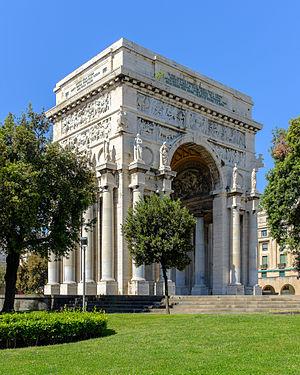
L'Arc de la Victoire, connu aussi comme Monument aux Morts ou Arc des Morts, est un imposant arc de triomphe qui se trouve à Gênes sur la Place de la Victoire, il fut inauguré le 31 mai 1931 et est consacré à la mémoire des Génois morts pendant la Première Guerre mondiale.